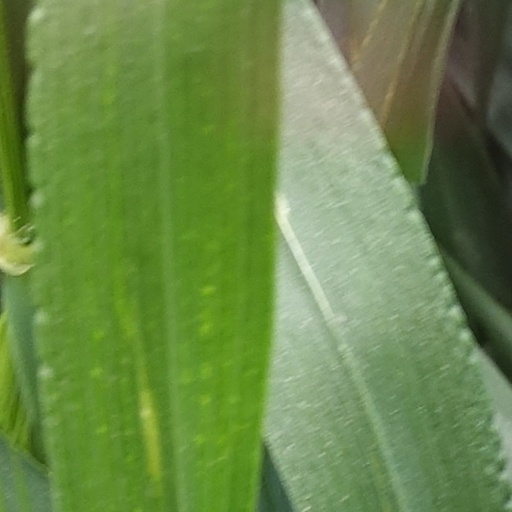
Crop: wheat